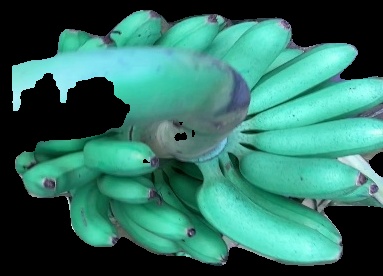
Variety: rasbale
Grade: grade1